Grete Rehor

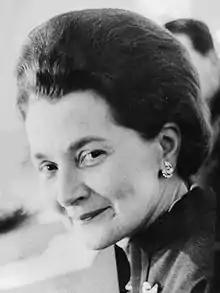
Grete Rehor in 1966

Grete Rehor (30 June 1910 in Vienna – 28 January 1987), was an Austrian politician belonging to the Austrian People's Party. She was Minister of Social Affairs from 1966 to 1970, and was the first female government minister in Austria.